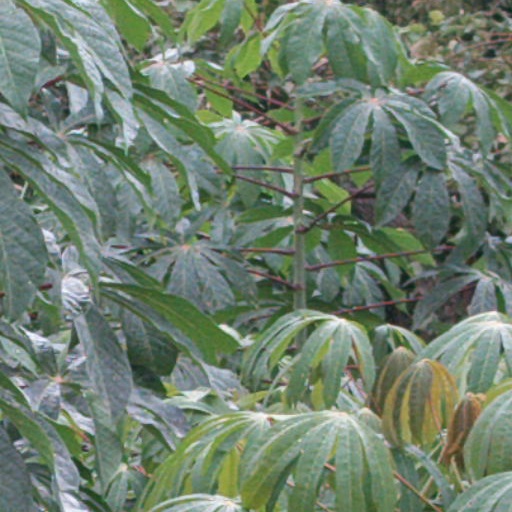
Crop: cassava